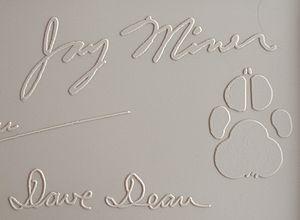
Signature de Jay Miner accompagnée de l'empreinte de son chien Mitch gravée sous le capot de l'Amiga 1000.
Jay Miner, né le 31 mai 1932 à Prescott dans l'Arizona et mort le 20 juin 1994 à Mountain View en Californie, est un concepteur américain de circuit intégré, connu pour ses travaux dans le domaine des chipsets multimédia. Ingénieur chez Atari et cofondateur de Amiga Corporation, il est considéré comme le « père de l'Amiga ».